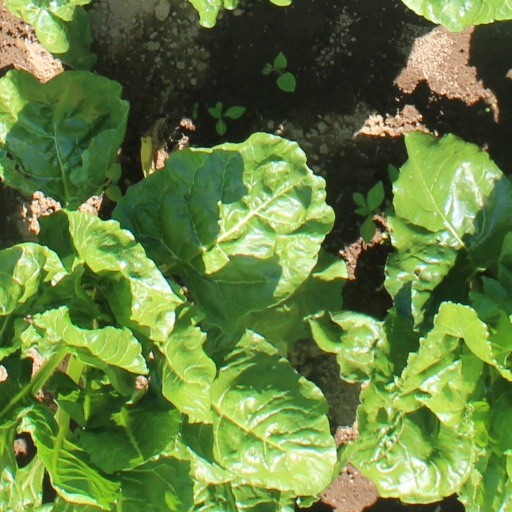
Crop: sugar beet